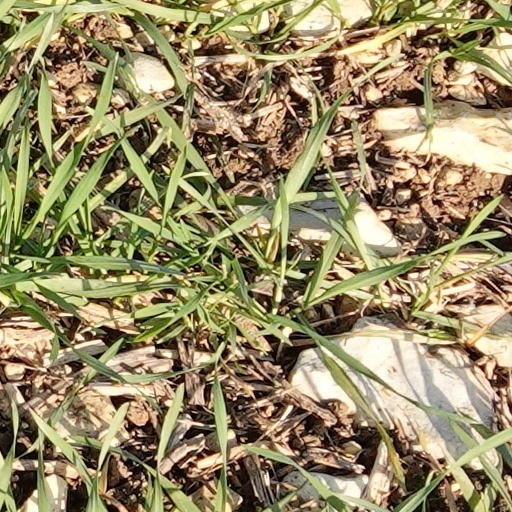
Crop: wheat